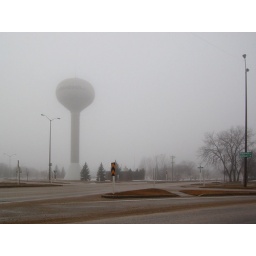
A foggy view of the water tower in Steinbach, Manitoba.